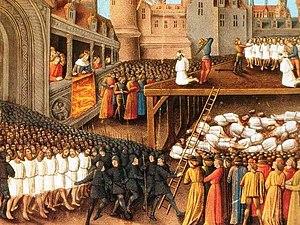
Richard Cœur de Lion assiste à l'exécution de 3.000 prisonniers musulmans à Saint-Jean-d'Acre en 1090